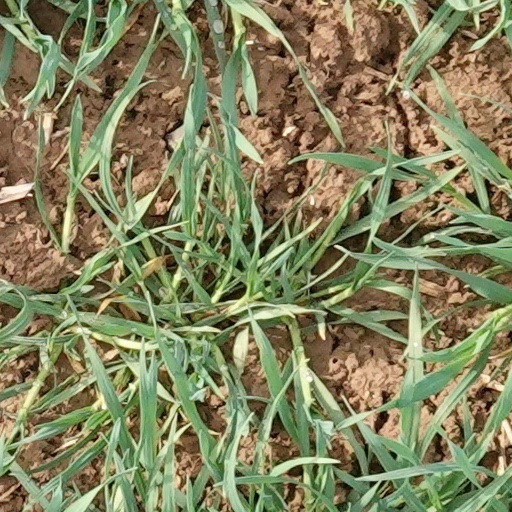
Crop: wheat